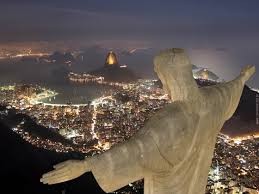
Landmark: Christ the Reedemer